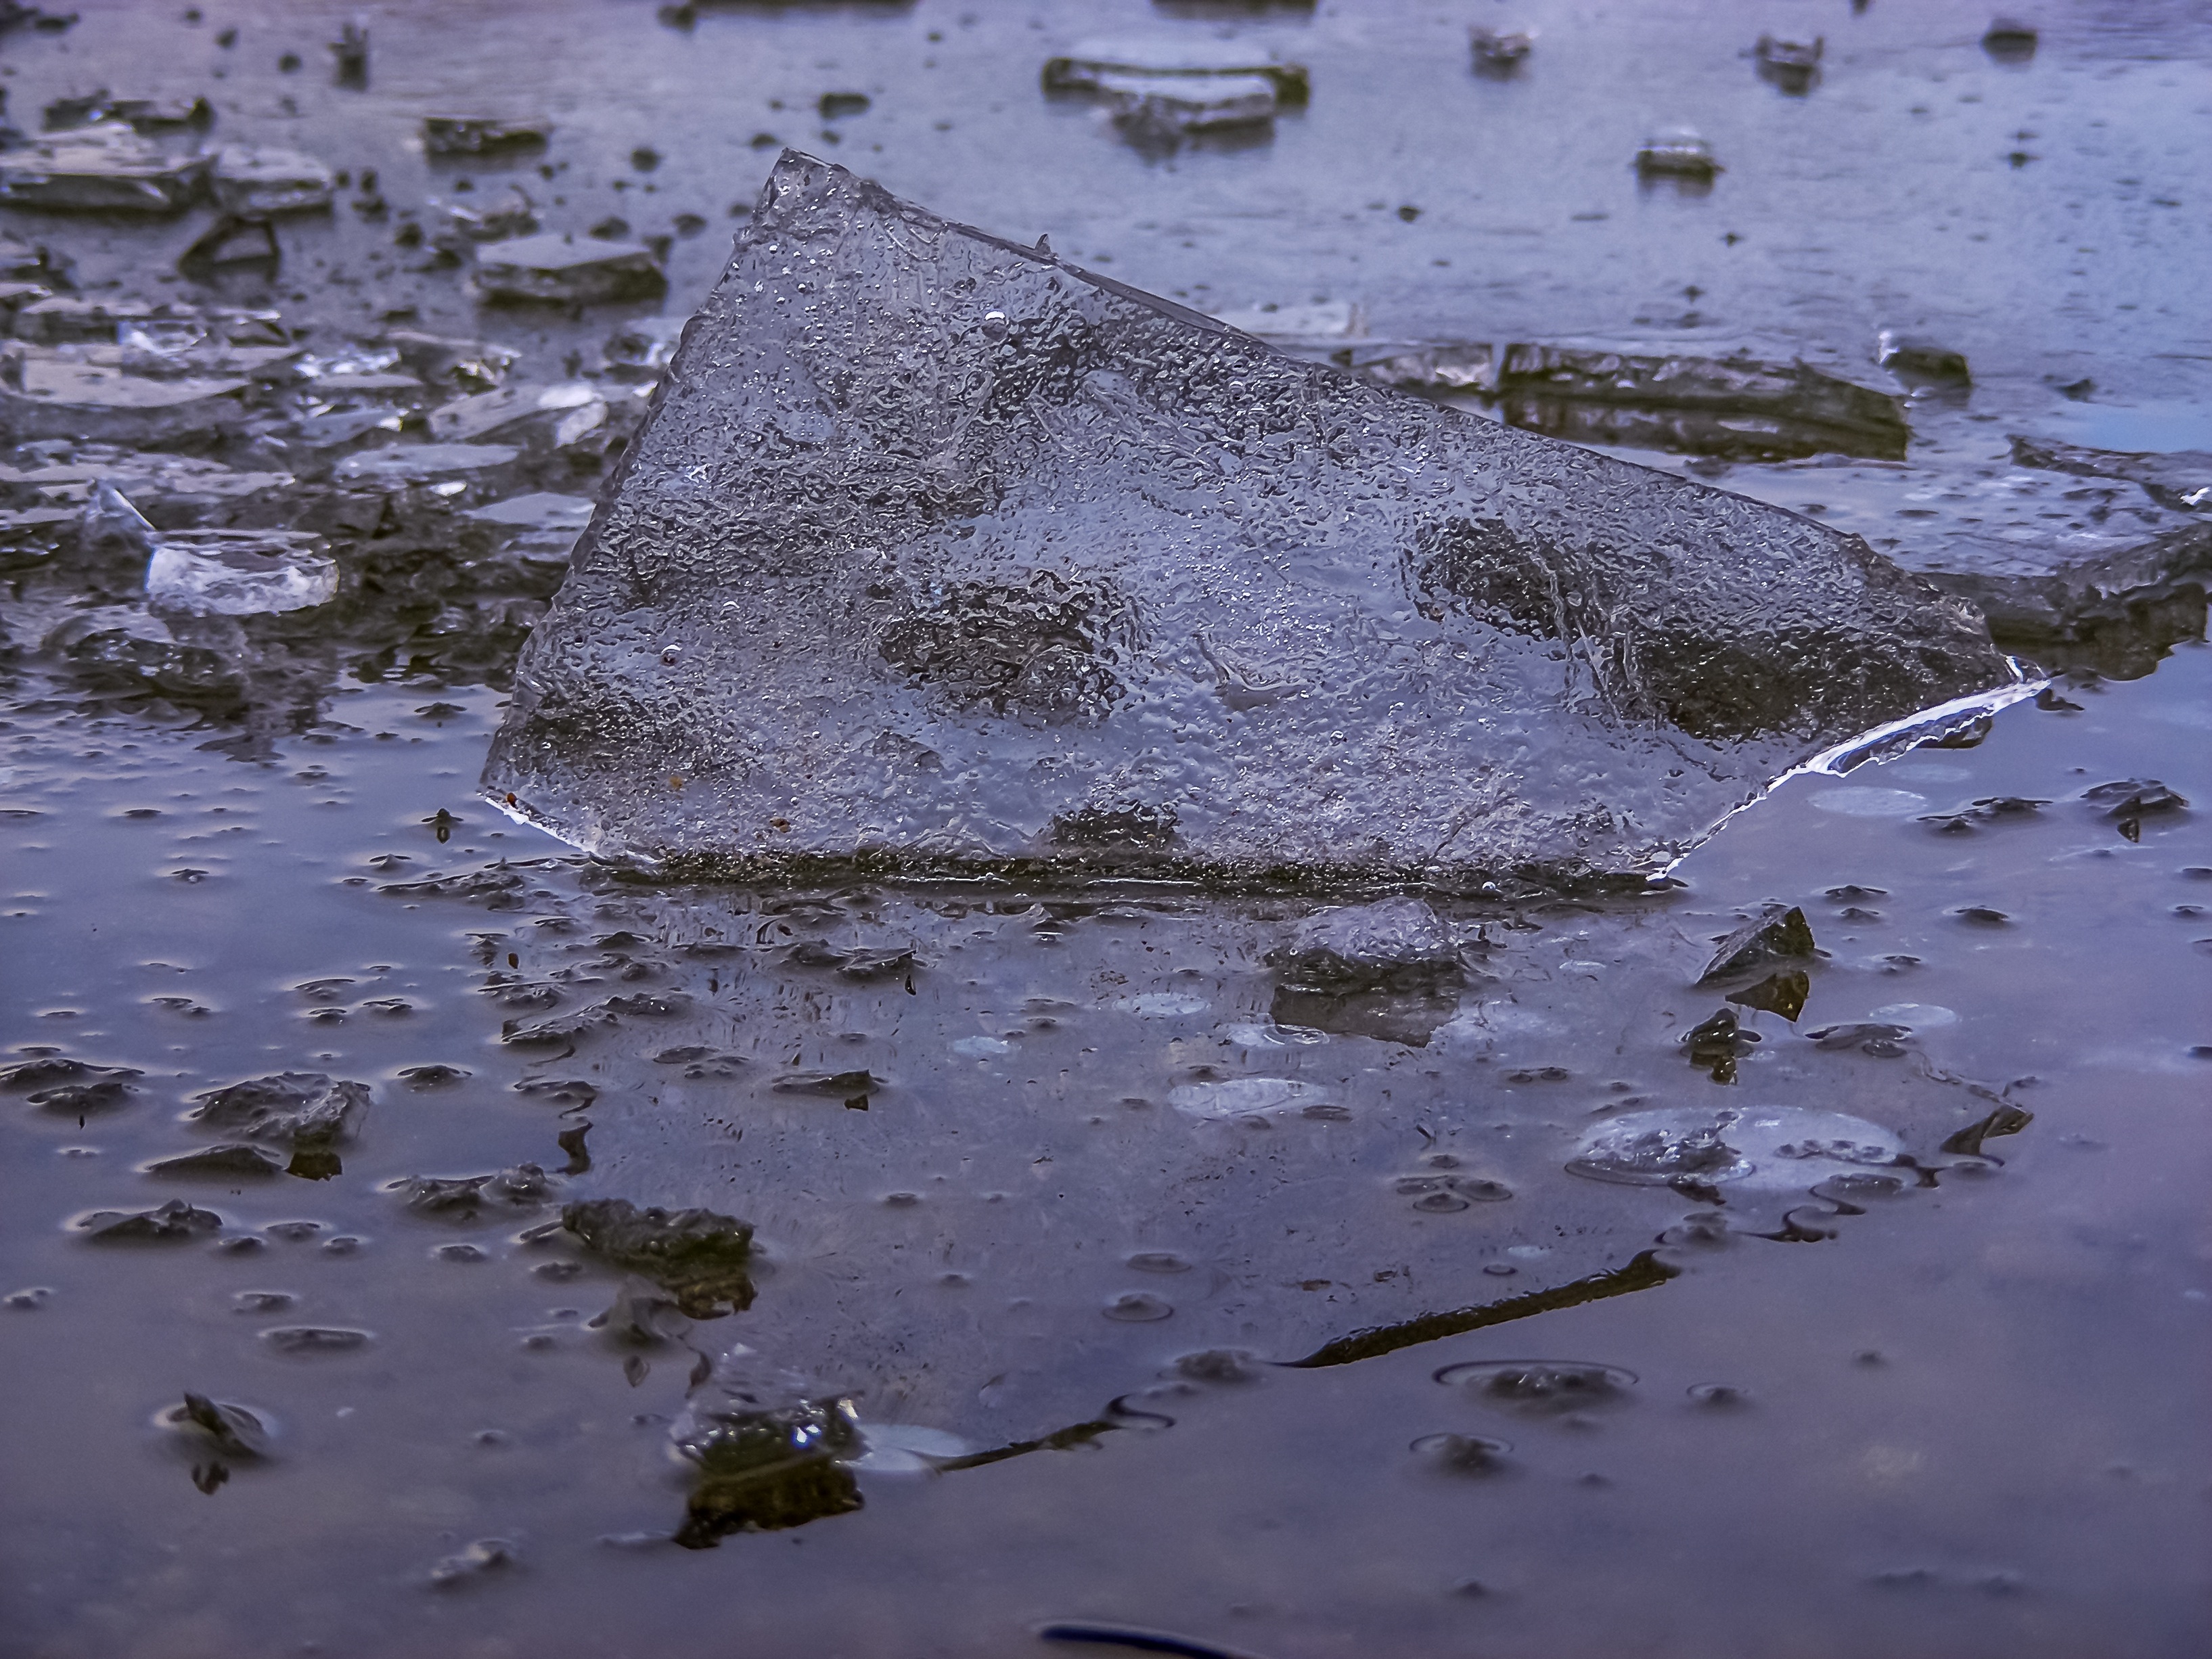
sea, water, nature, cold, winter, leaf, wave, wildlife, ice, reflection, frozen, bank, iced, wetland, wintry, tundra, plaice, ice floe, chunks of ice, ice rink, mudflat